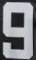
Number: 9